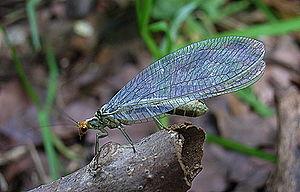
Nothochrysa fulviceps est une espèce d'insectes de l'ordre des névroptères, de la famille des chrysopidés.